Kalinga Magha

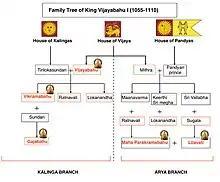
"The family tree of Vijayabahu I, the origin of Kalinga branch and Arya branch of Sinhala royal family"

After the death of Parakramabahu I, who belonged to the Arya (or Pandya) branch, the country fall into the hands of foreign invaders both from Kalinga and Pandya dynasty. It is in this context of intense rivalry between Kalinga and Pandya dynasties, that Kalinga Magha, the "plague from Kalinga", (which was by then allied with the Chola dynasty) arrived in Lanka.